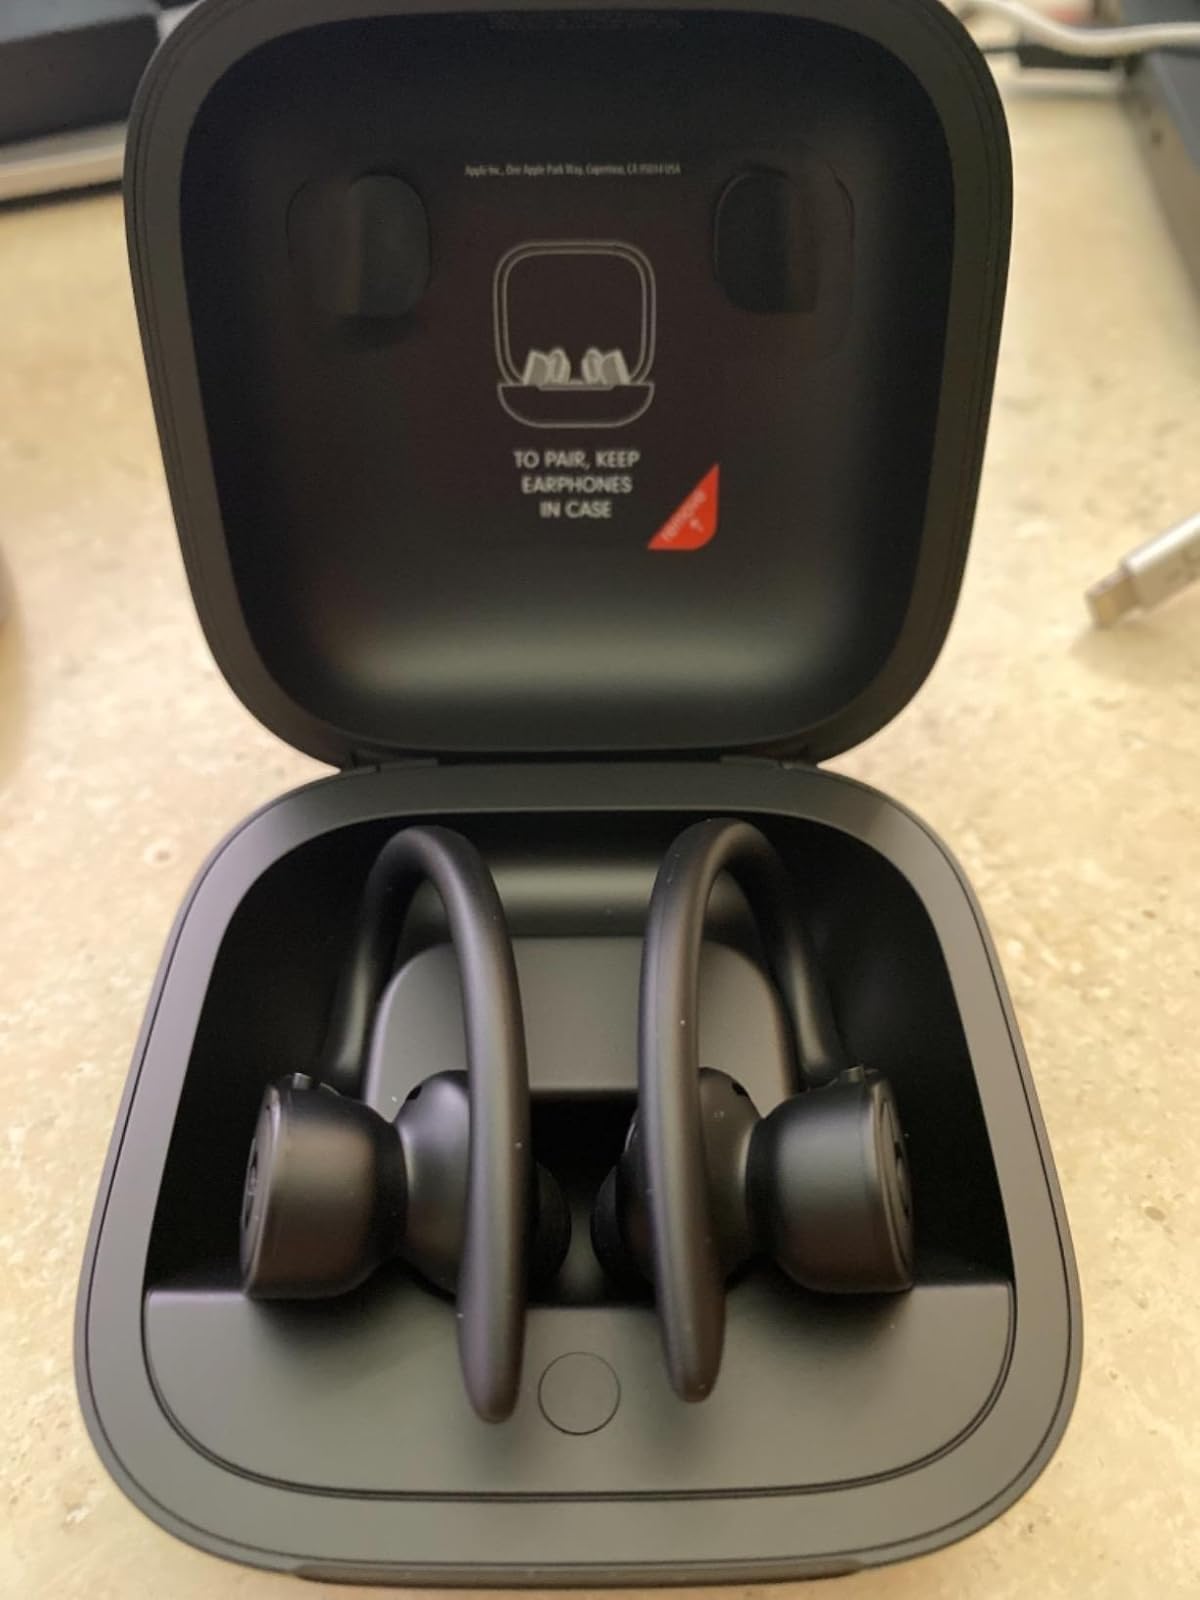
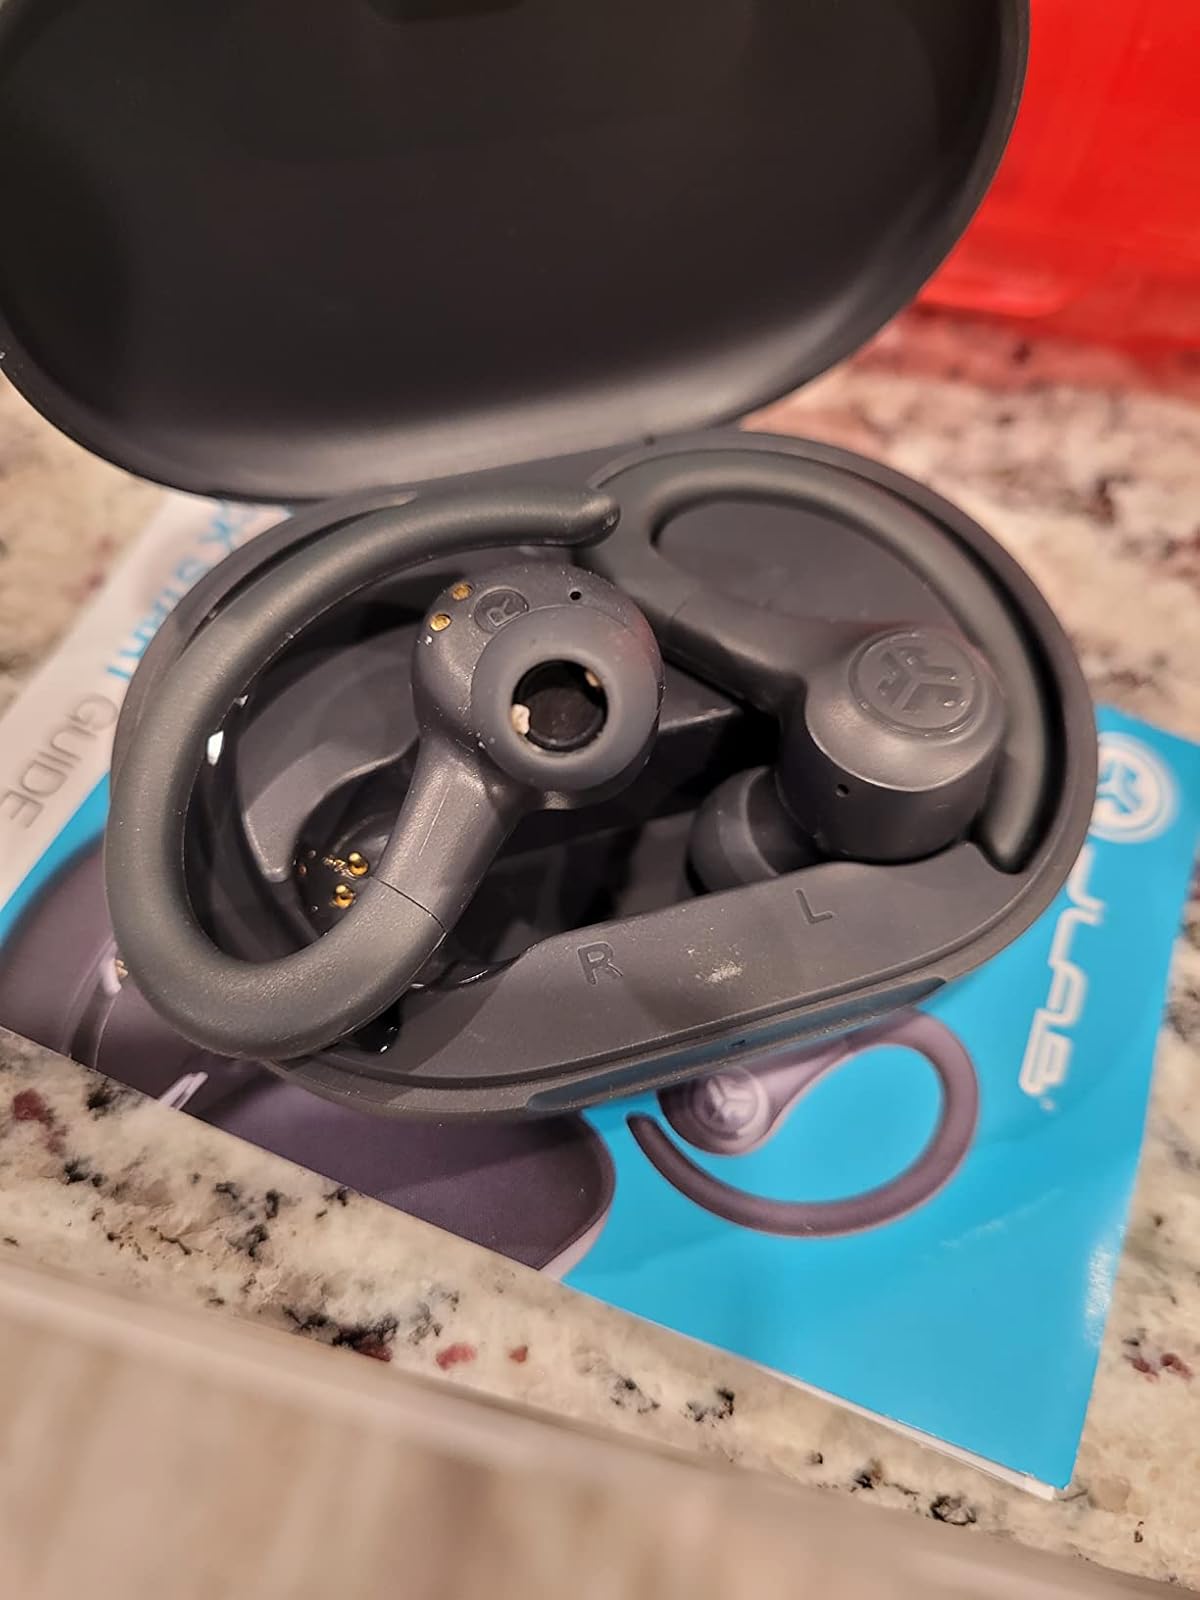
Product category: earbuds
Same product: no